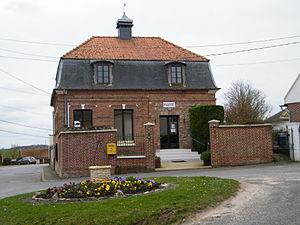
La mairie.
Yonval est une commune française située dans le département de la Somme, en région Hauts-de-France.